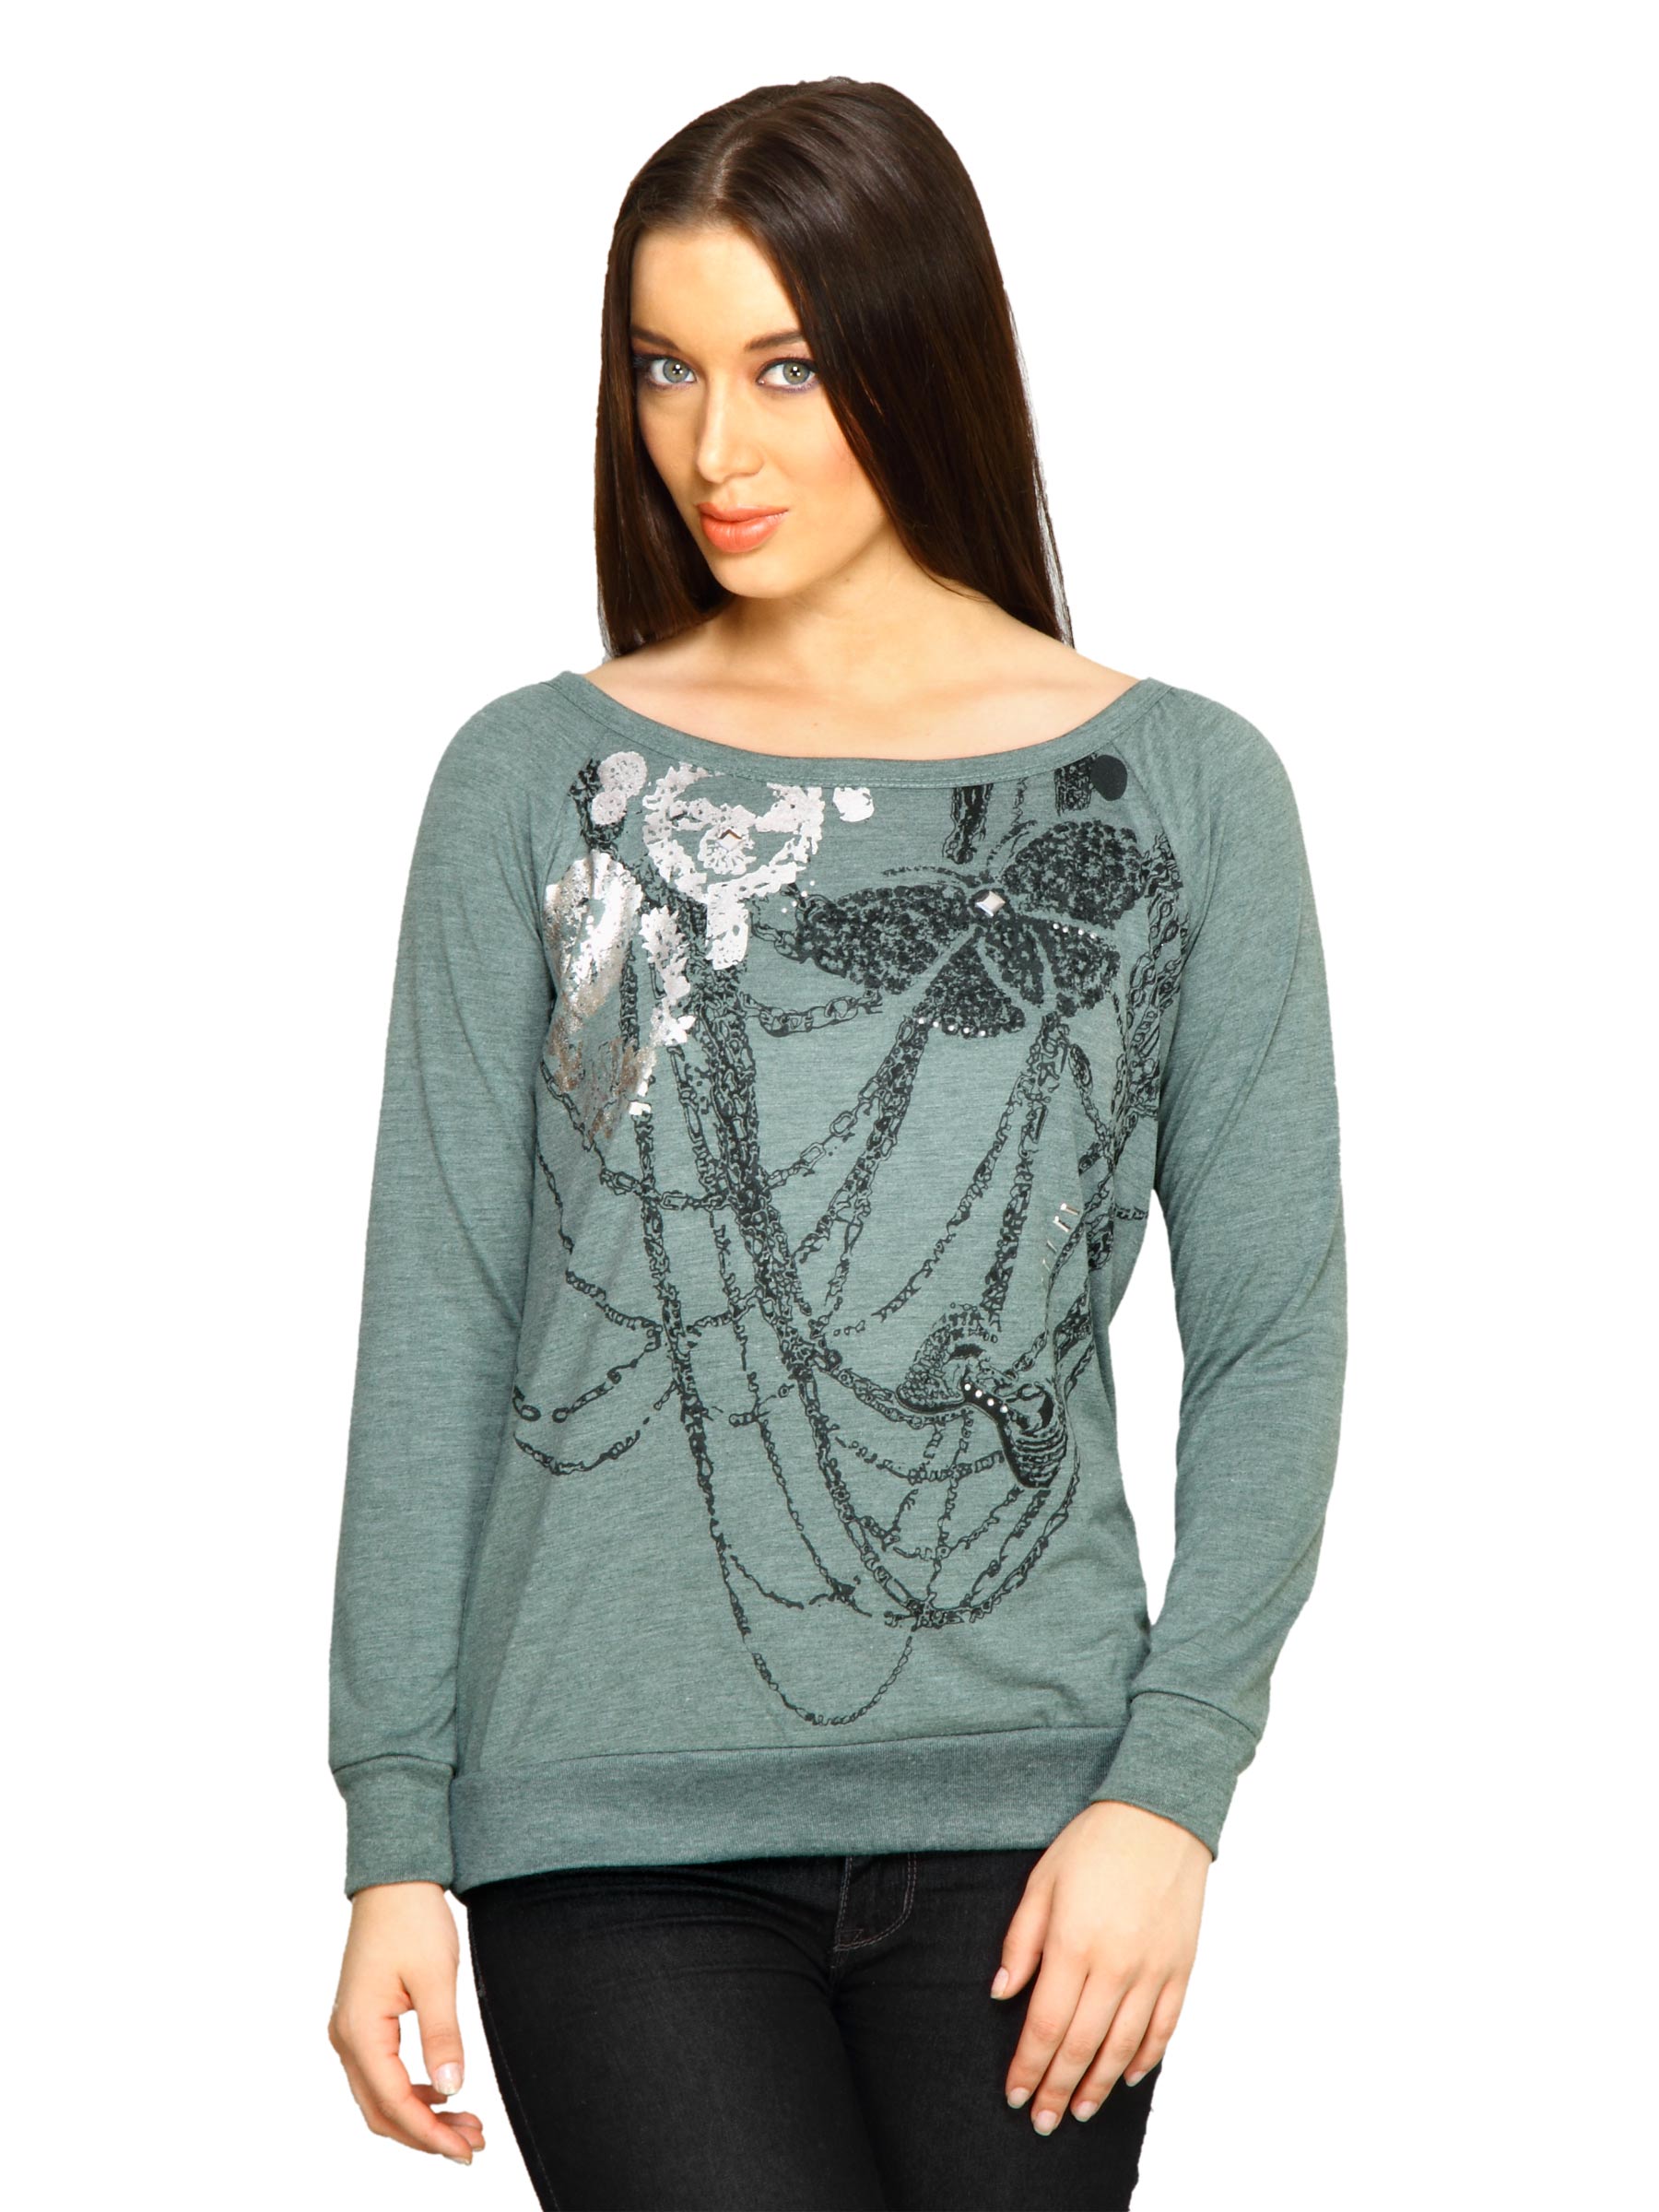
Jealous 21 Women Jelaous Cais Green Top Green Tops
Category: Apparel / Topwear / Tops
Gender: Women
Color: Green
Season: Fall 2011
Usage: Casual